Louth, New South Wales

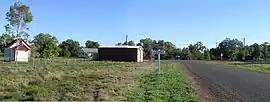

Louth is a village on the eastern side of the Darling River in New South Wales, Australia. The village is in Bourke Shire, south west of Bourke and north west of Cobar. The town is made famous by the Louth Races which are held in August each year, attracting crowds of nearly five thousand. At the 2021 census, Louth and the surrounding region had a population of 74.